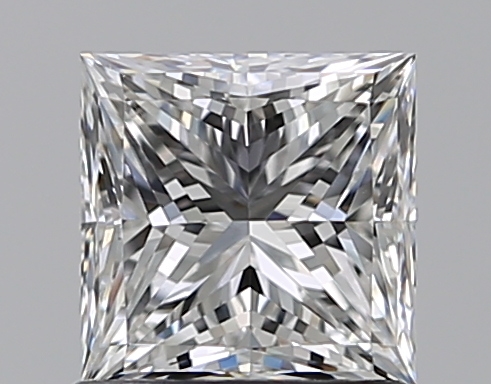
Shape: princess
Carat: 1
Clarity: VS1
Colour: E
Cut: EX
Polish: EX
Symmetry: VG
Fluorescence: N
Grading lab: GIA
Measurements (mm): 5.41 x 5.38 x 3.96